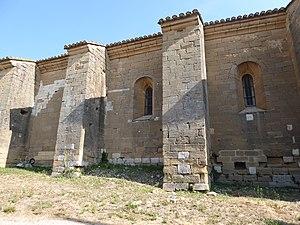
Église Saint-Martin de Serviers-et-Labaume